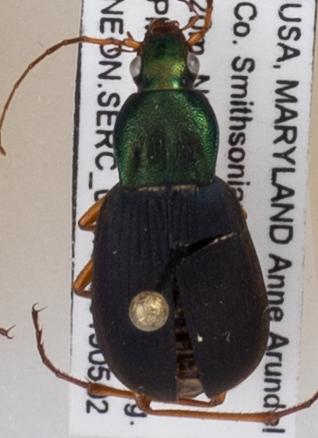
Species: Chlaenius aestivus
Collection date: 2019-05-02
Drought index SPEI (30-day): -0.858
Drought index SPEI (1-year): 2.09
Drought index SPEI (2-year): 1.546